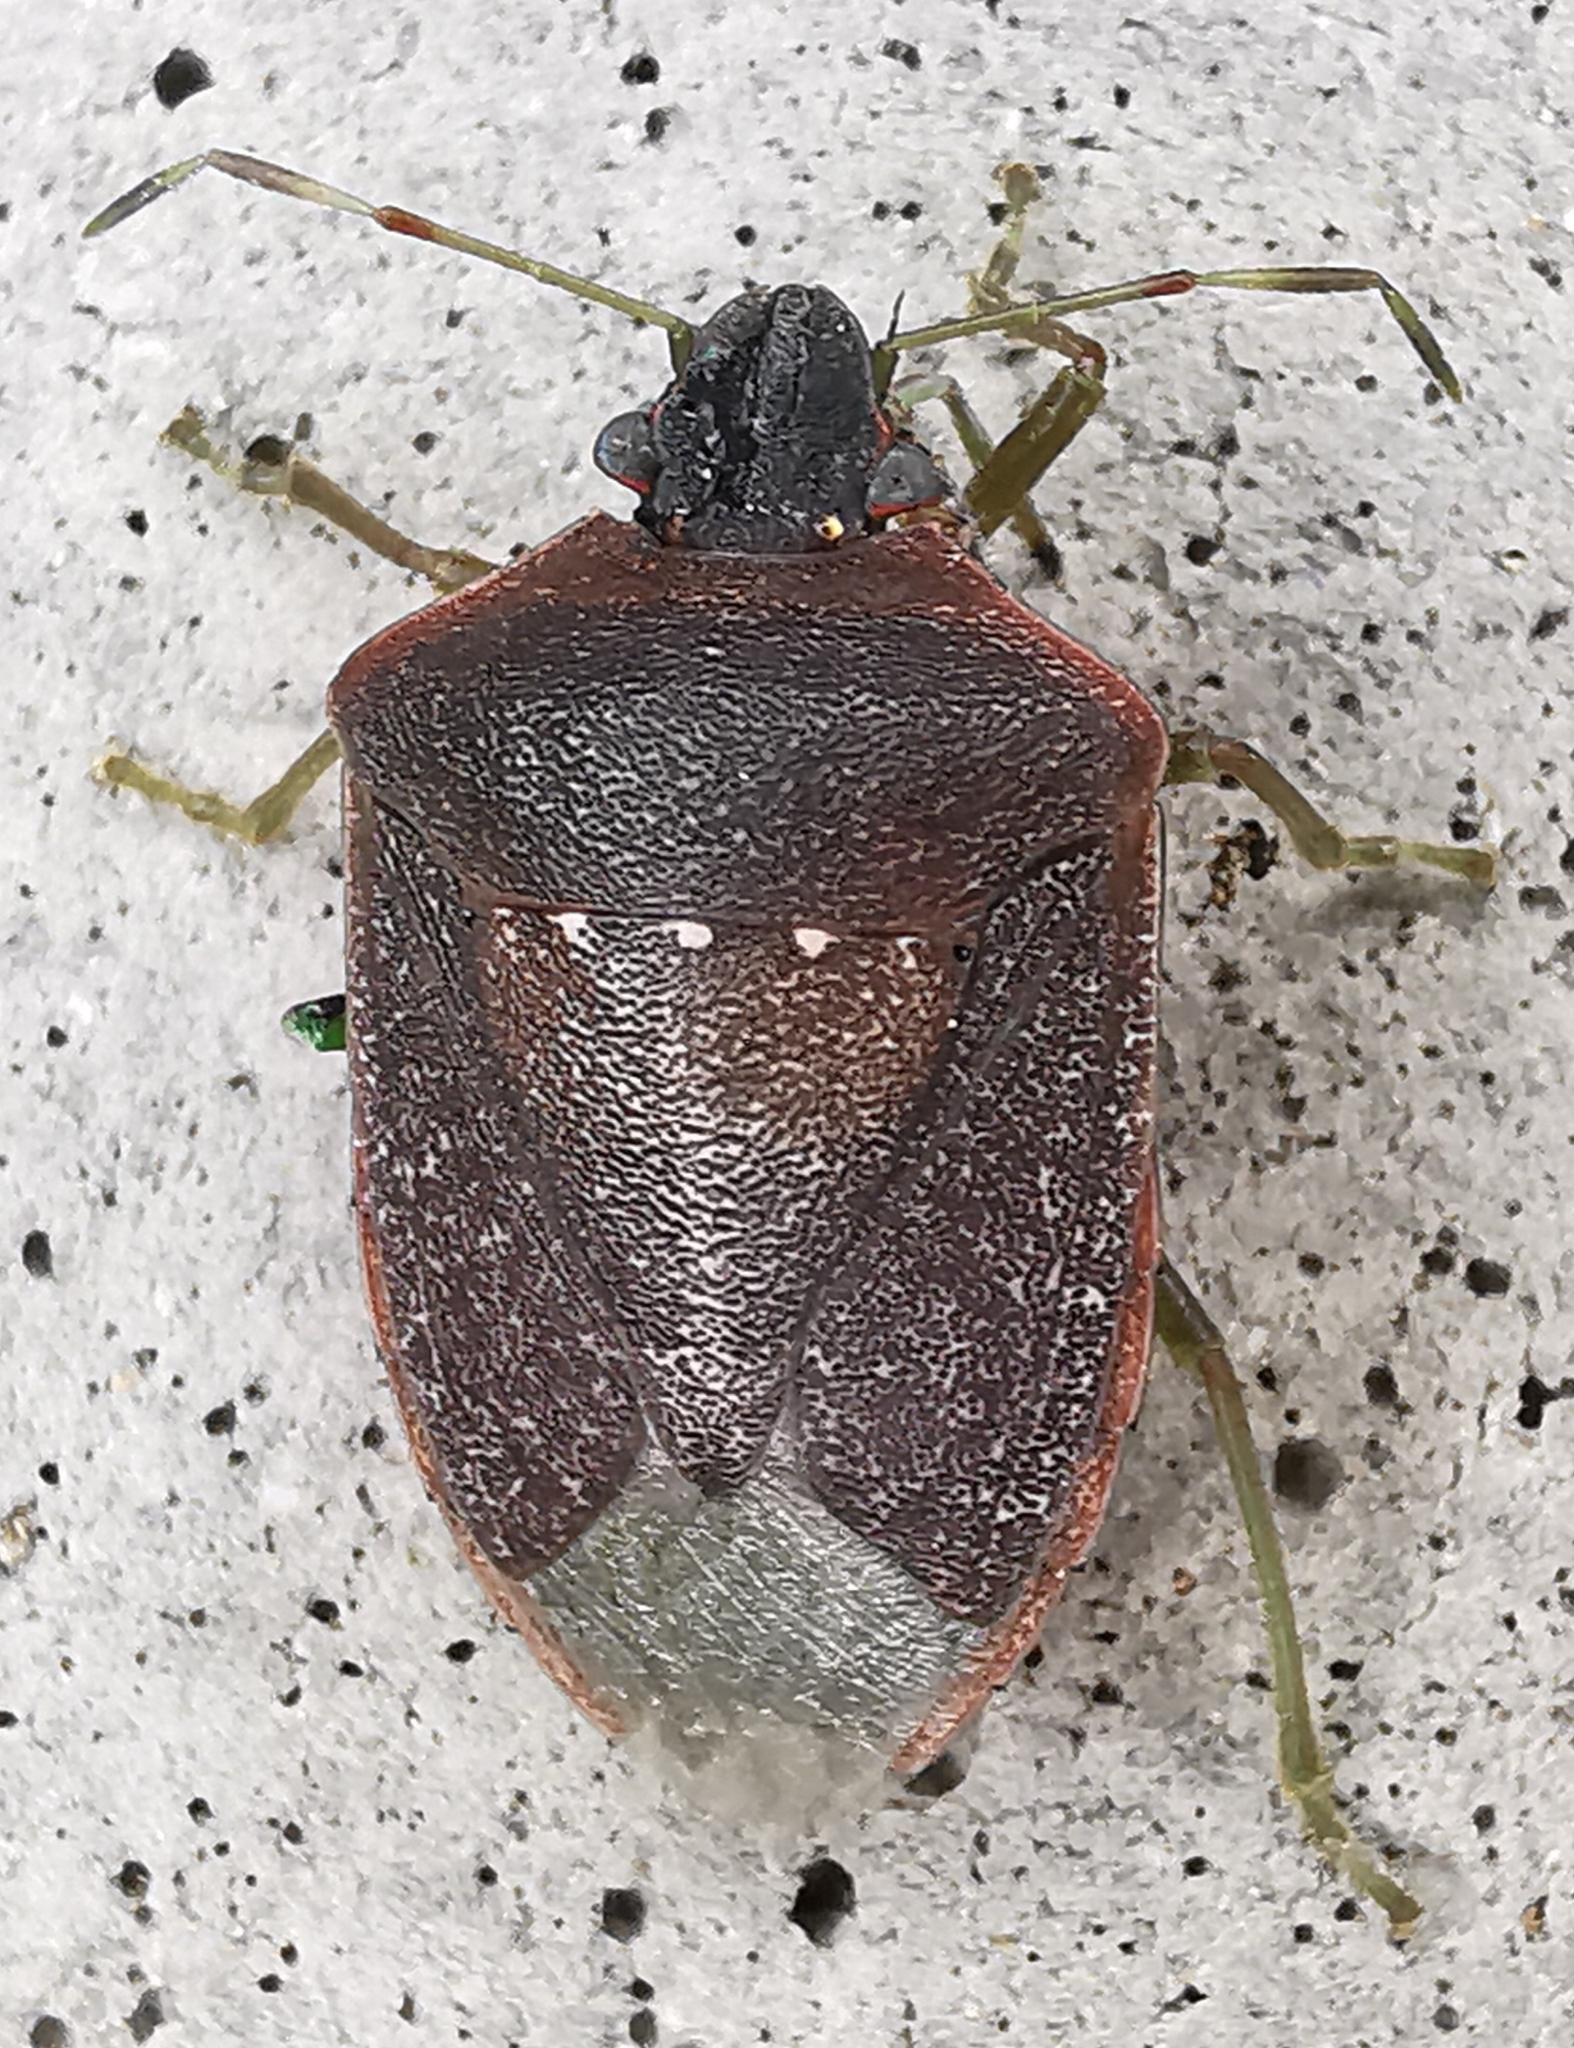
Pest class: stink_bug